Latvia 100

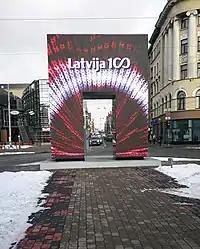
Event logo on a digital screen in Riga on Brīvības iela

Each year of the anniversary has a keyword in recognition of events that took place 100 years ago, which were significant to the foundation of the country.